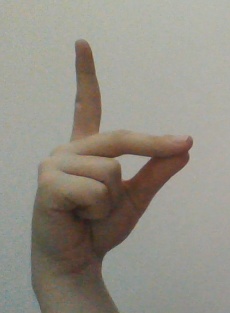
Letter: ta